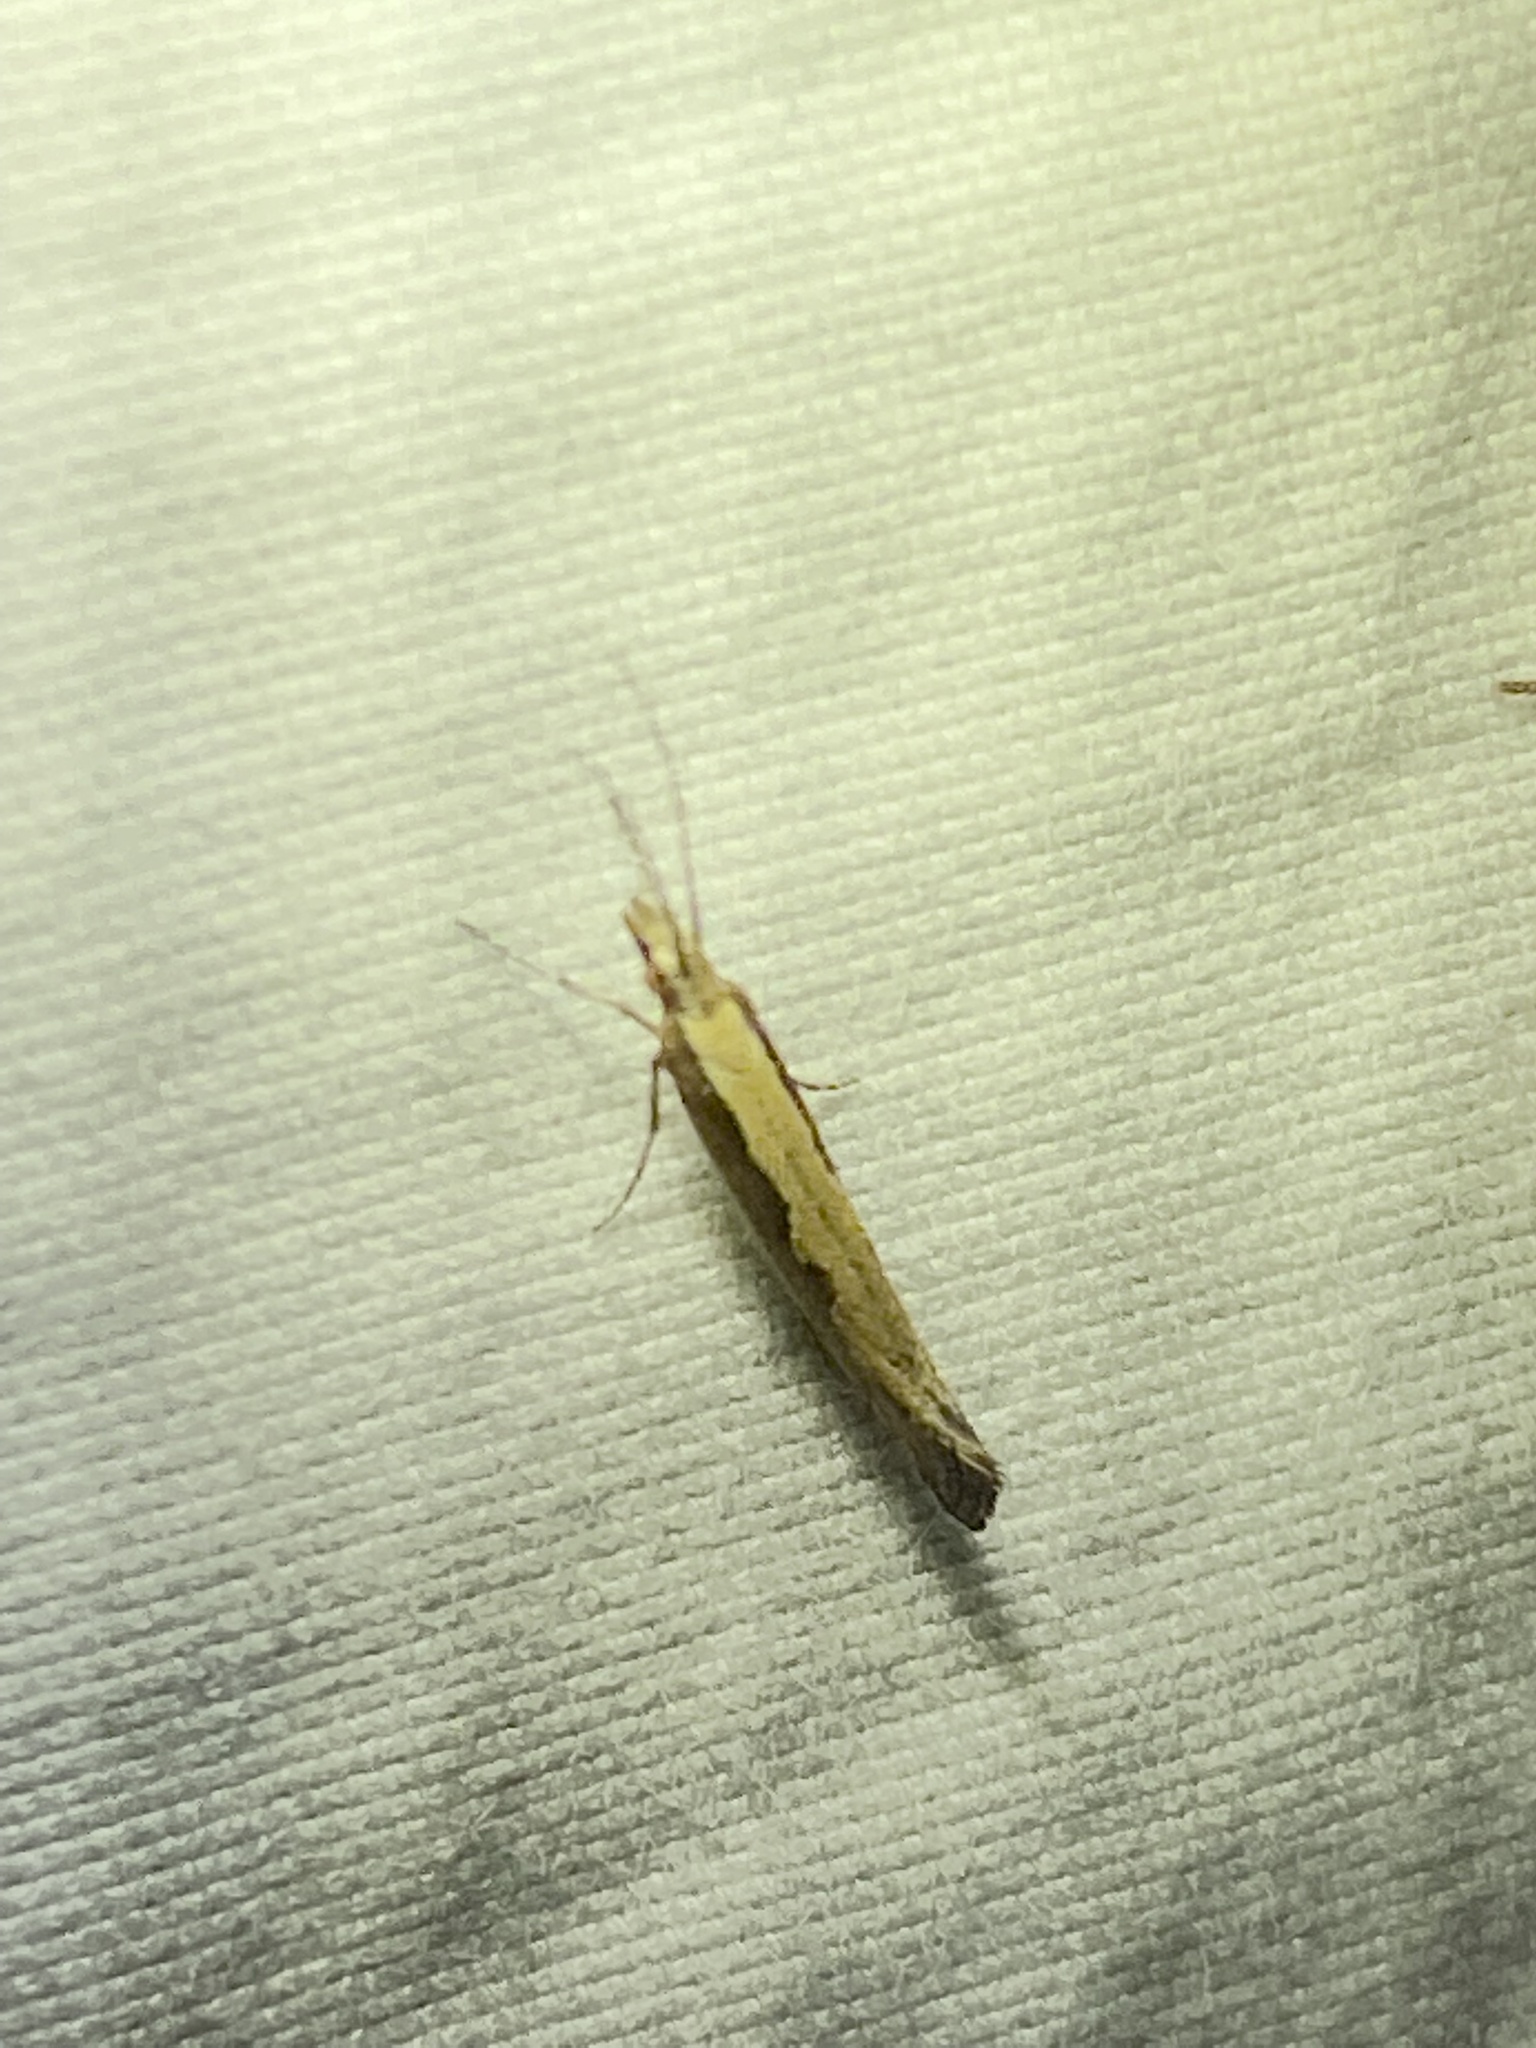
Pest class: diamondback_moth